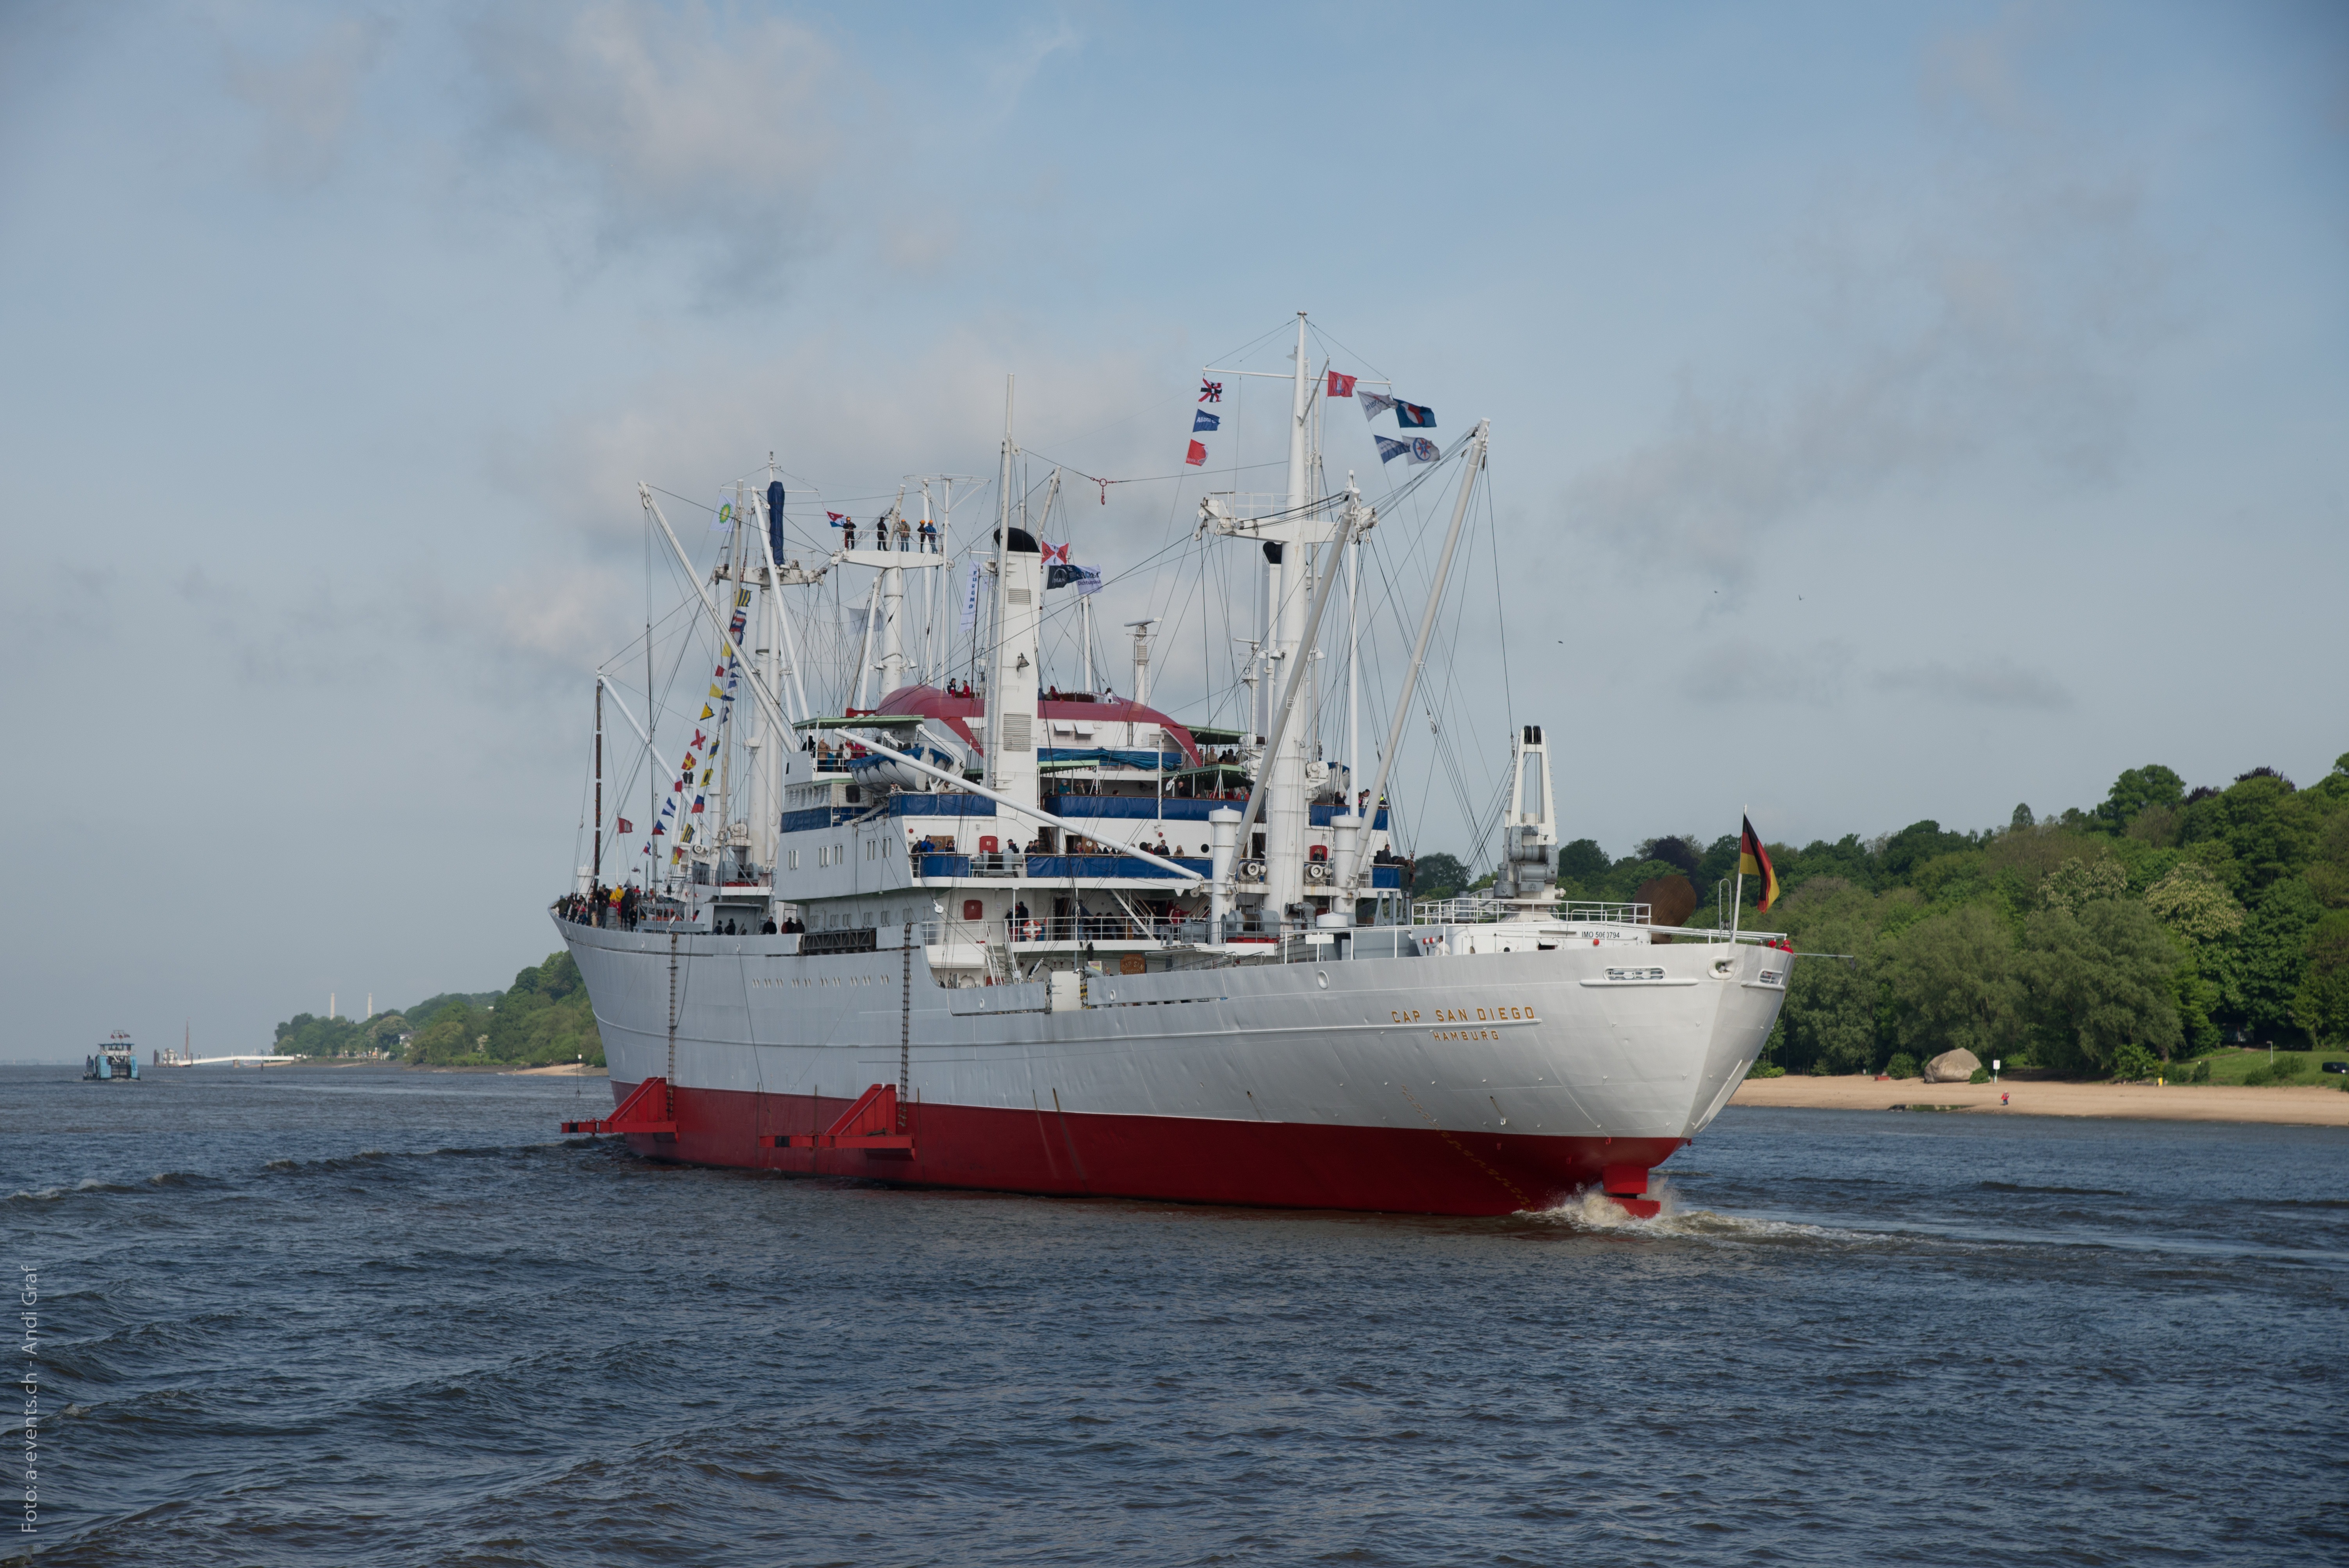
sea, coast, ocean, boat, traffic, ship, travel, vehicle, holiday, bay, harbor, port, cruise, germany, channel, maritime, watercraft, most, elbe, hamburg, sailing ship, frachtschiff, fishing vessel, ship travel, cap san diego, freight transport, fishing trawler, research vessel